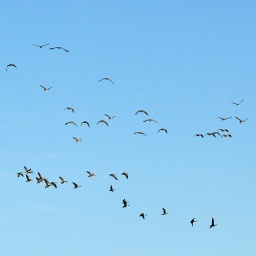
These birds were actually flying around in circles! :)Ralston Creek Trail, 11-27-10.